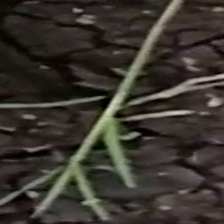
Weed species: Harali_(Cynodon_dactylon)